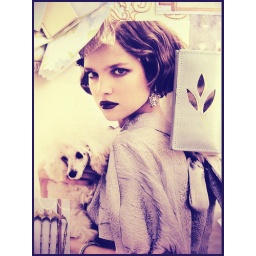
i took a picture from the well dressed home (really good book by the way) and played with it....